Describe the emotion expressed in this image:  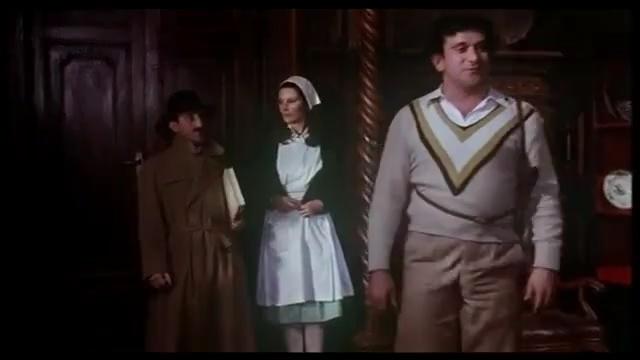
This person displays Suffering, valence and arousal with low intensity.